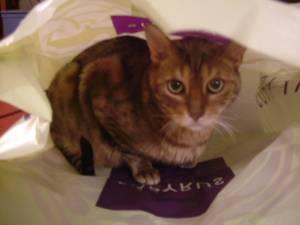
Breed: Bengal